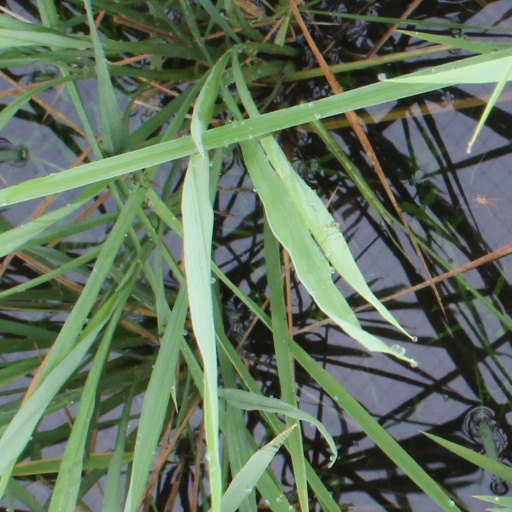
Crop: rice